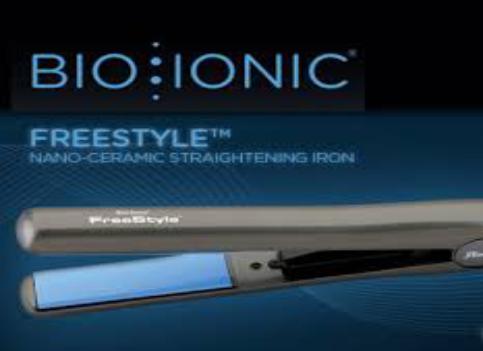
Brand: bio ionic
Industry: Necessities